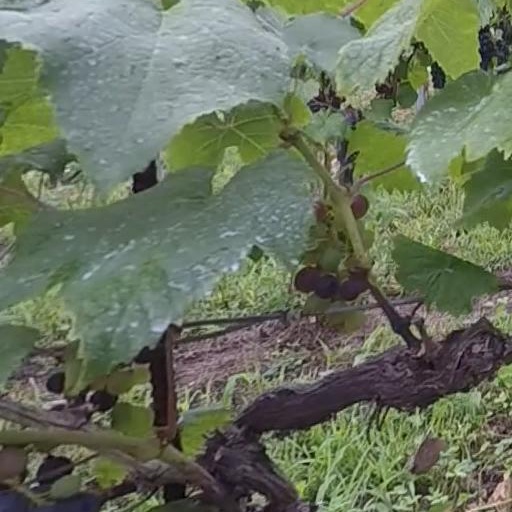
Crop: grape